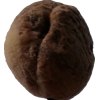
Label: peach